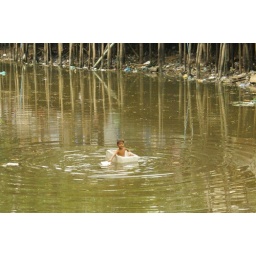
Utterly adorable and thrifty. This young kid is using a styrofoam box as a boat and a paddle in the water.